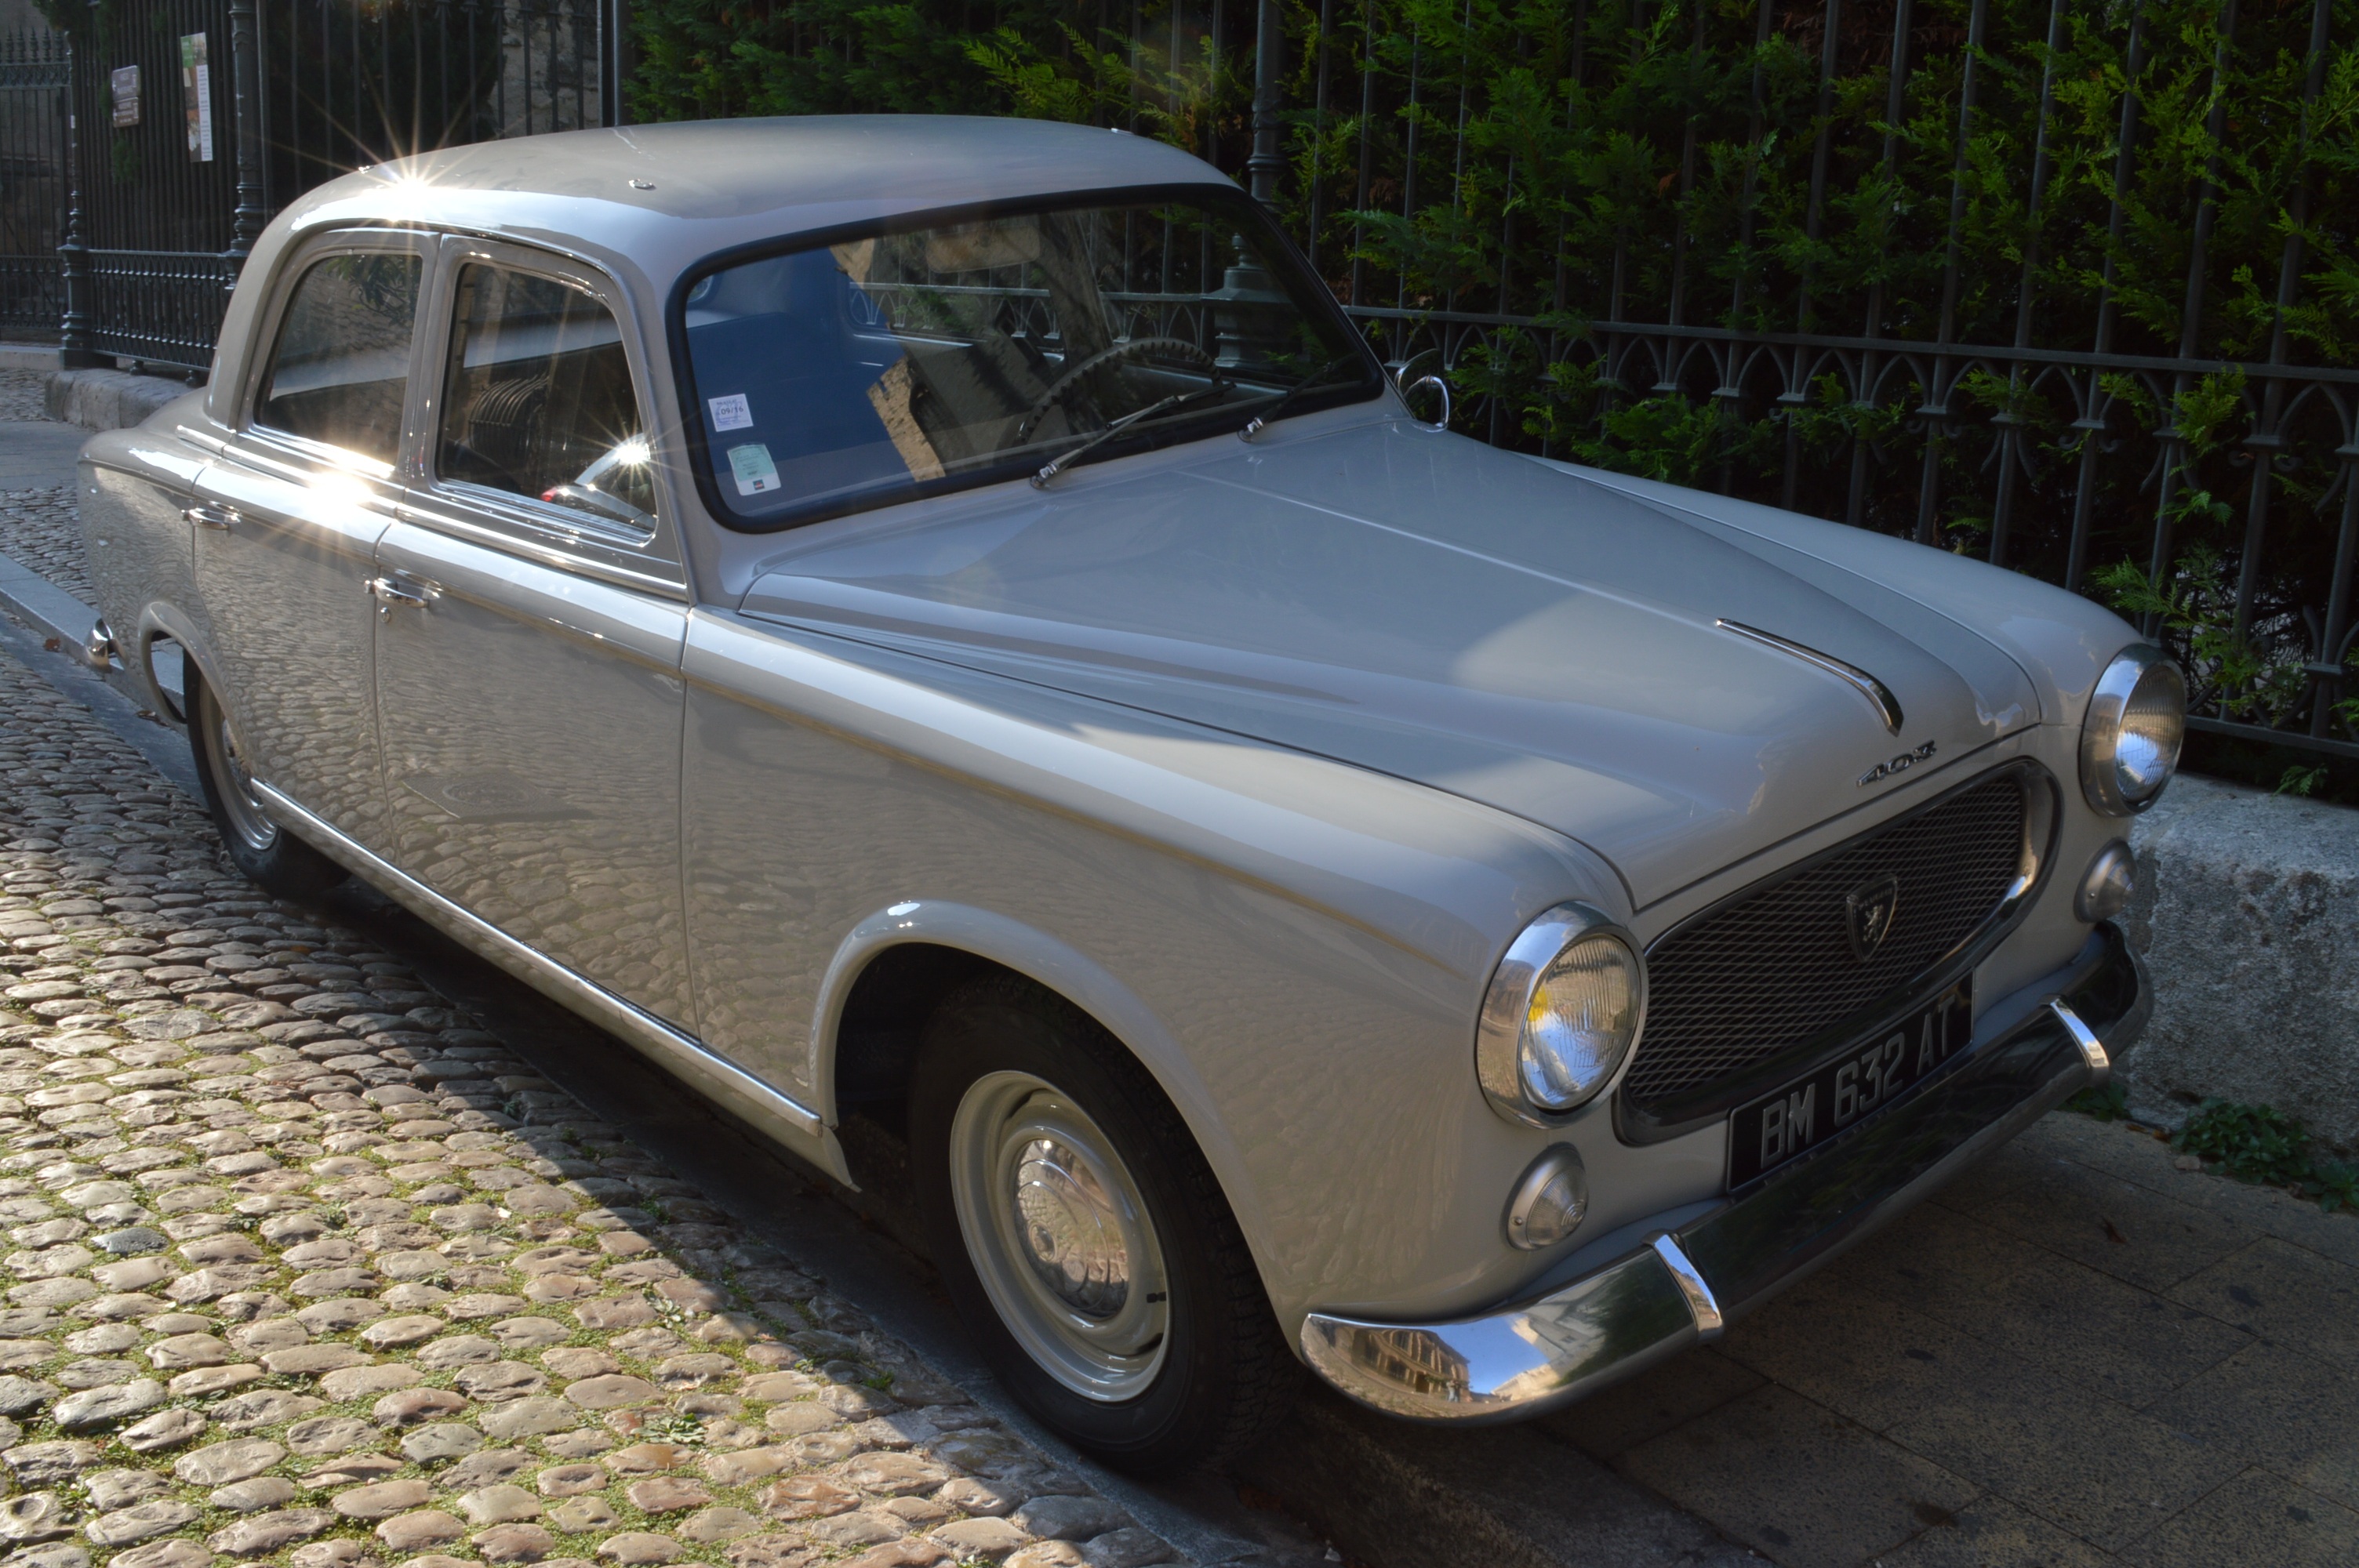
car, vintage, automobile, old, transport, vehicle, drive, auto, classic car, sedan, classic, convertible, peugeot, touring, antique car, land vehicle, automobile make, automotive exterior, compact car, luxury vehicle, family car, peugeot 403